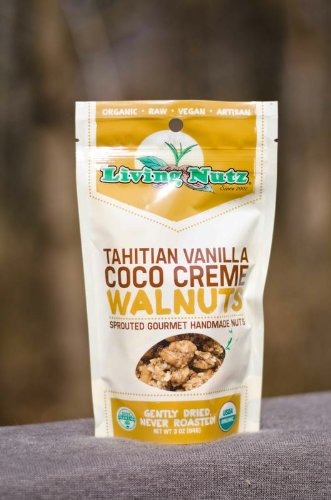
Item Name: 1
Bullet Point 1: Delicious Raw sprouted Nut Snacks
Bullet Point 2: Raw & Organic: Handcrafted, Gently Dried.....never roasted
Bullet Point 3: Certified Organic by MOFGA, USDA, Kosher, Gluten free, No GMO ingredients
Product Description: The most talked about new flavor-so who needs dessert when you have these! 3oz These raw food nuts are not roasted or baked! They are germinated (sprouted), then marinated and dehydrated slowly at low temps for up to 5 days to maintain optimal nutrition, digestion, and flavor! Ingredients (Certified Organic): walnutz, coconut, dates, raw honey, agave, whole vanilla beans , Mesquite, celtic sea salt. 3oz. Manufactured in a facility that processes tree nuts and seeds.
Value: 6.0
Unit: Fl Oz

Price: 15.59